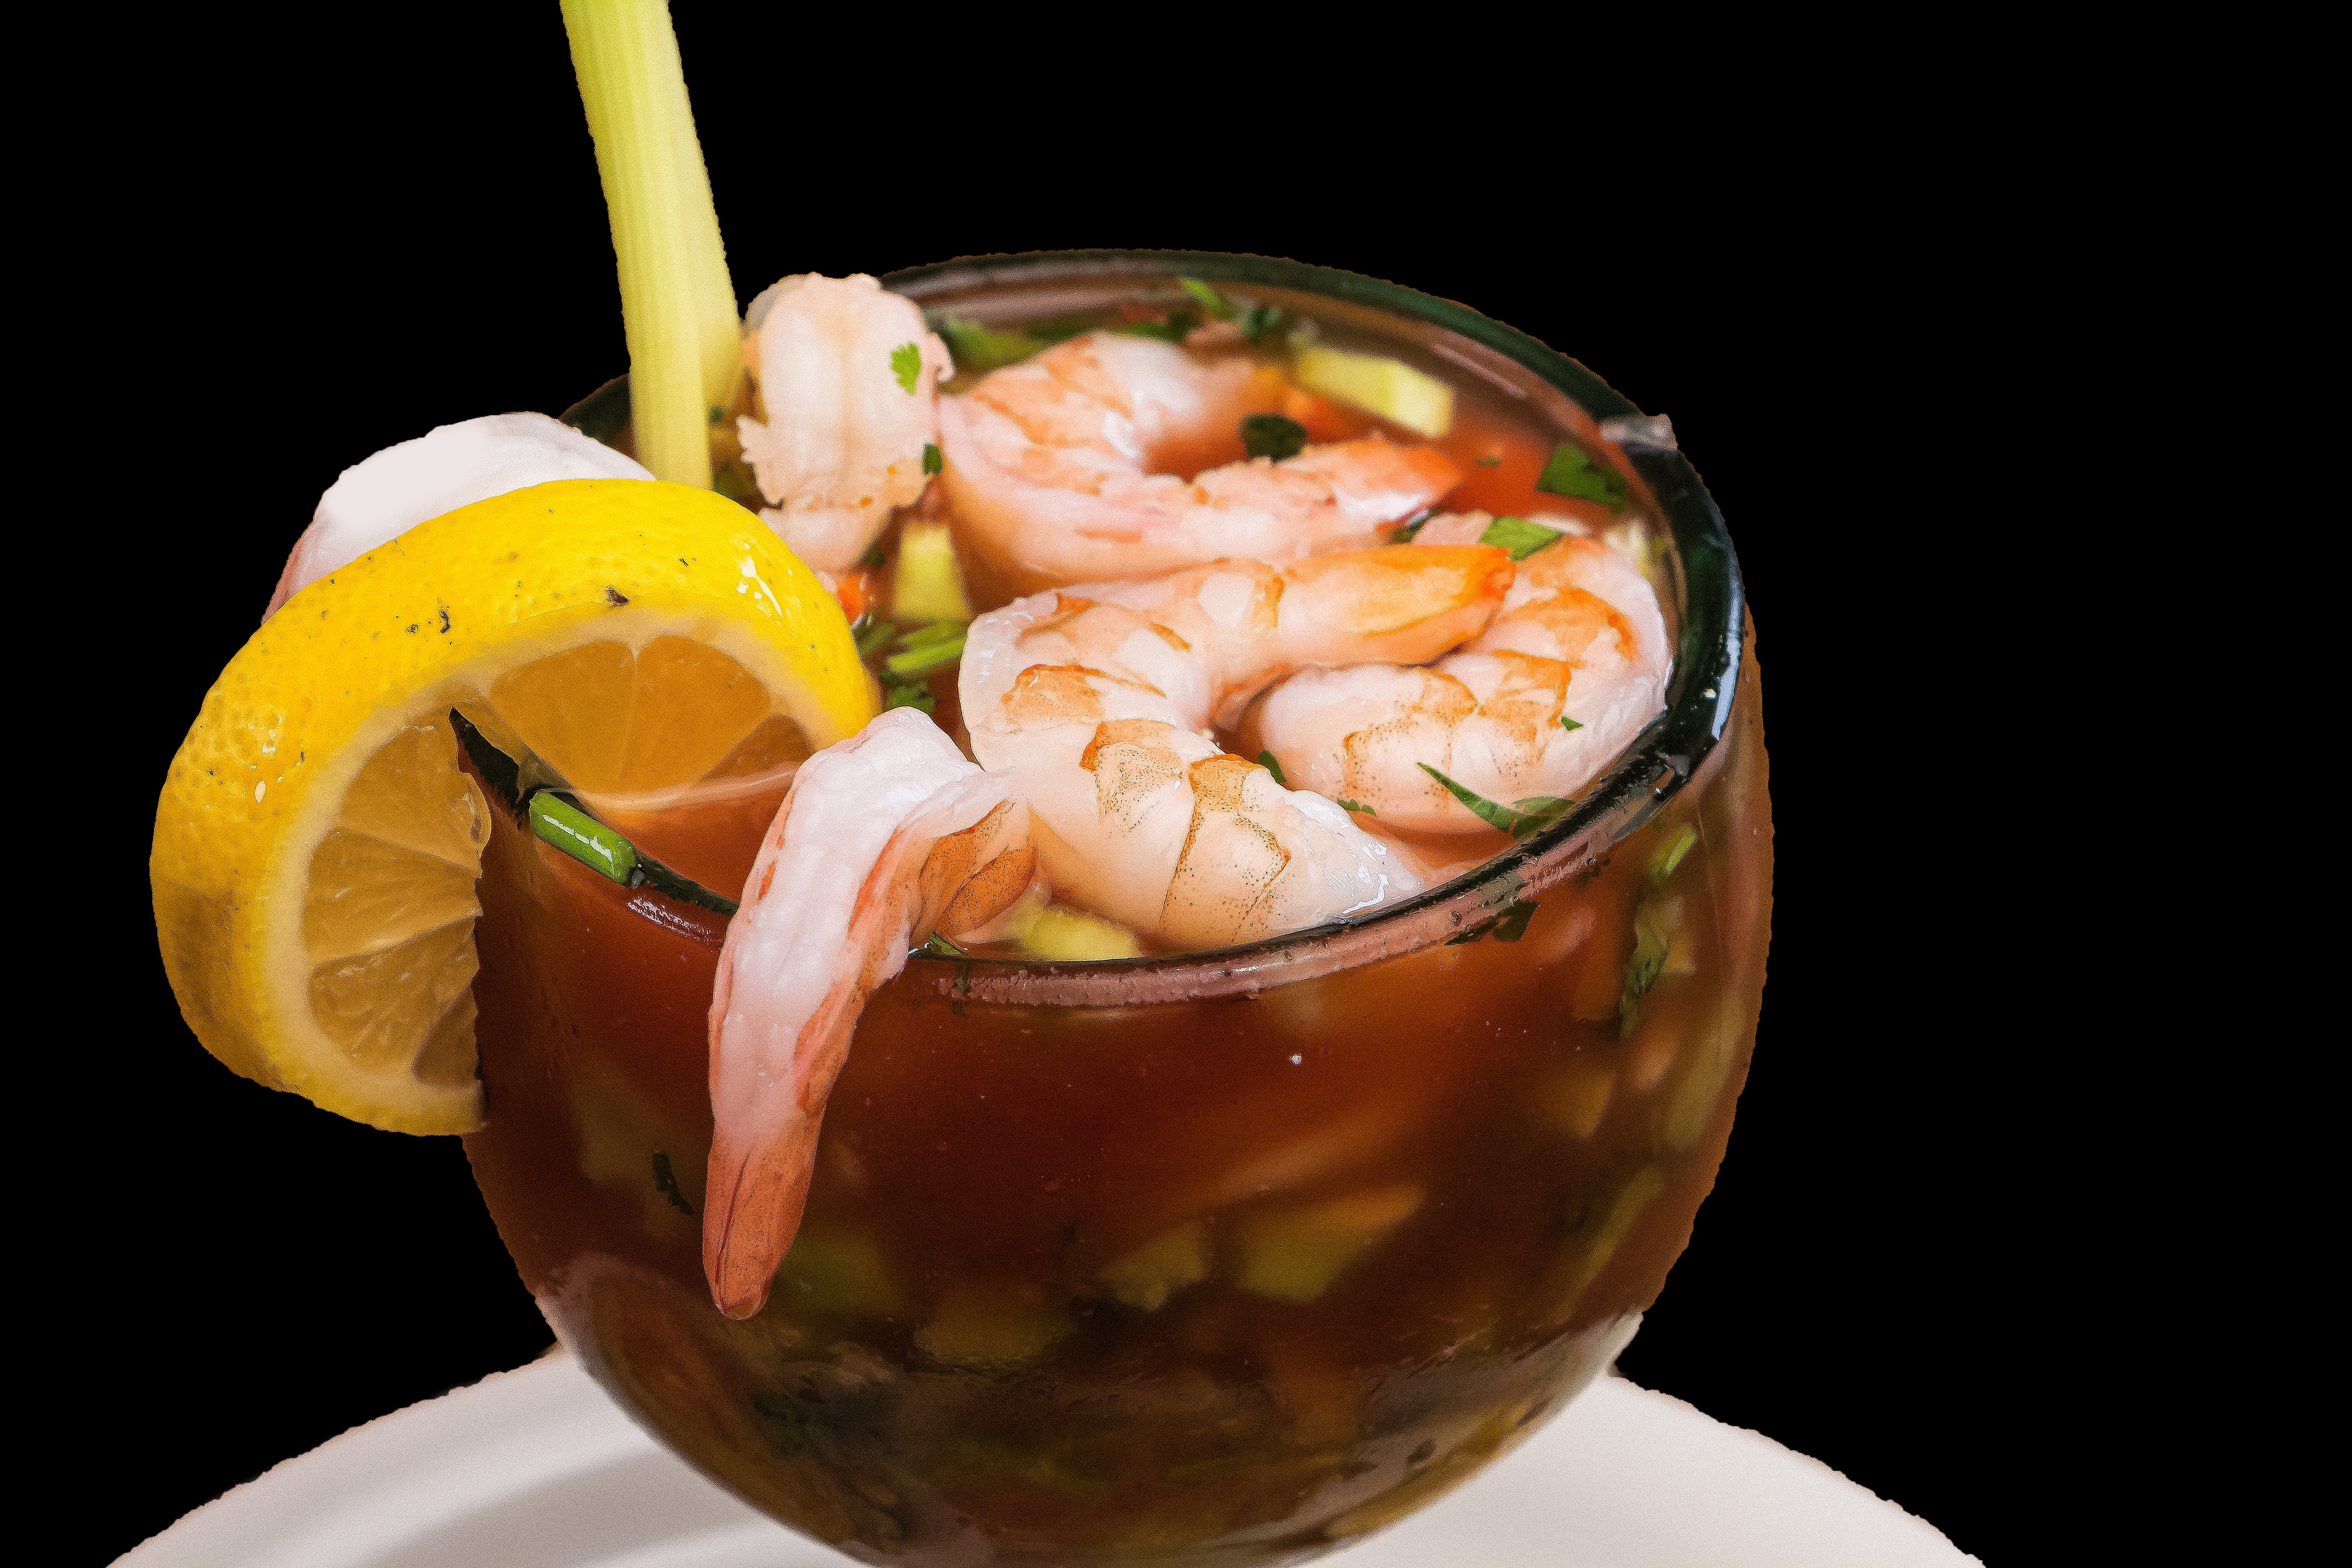
sea, dish, food, produce, seafood, cuisine, shrimp, asian food, mexico, mexican, ceviche